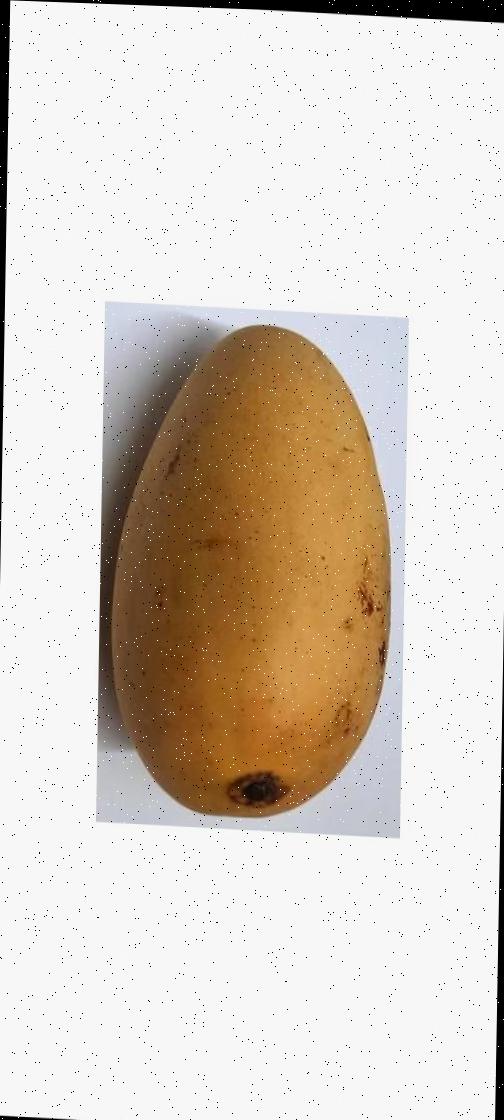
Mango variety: Katimon